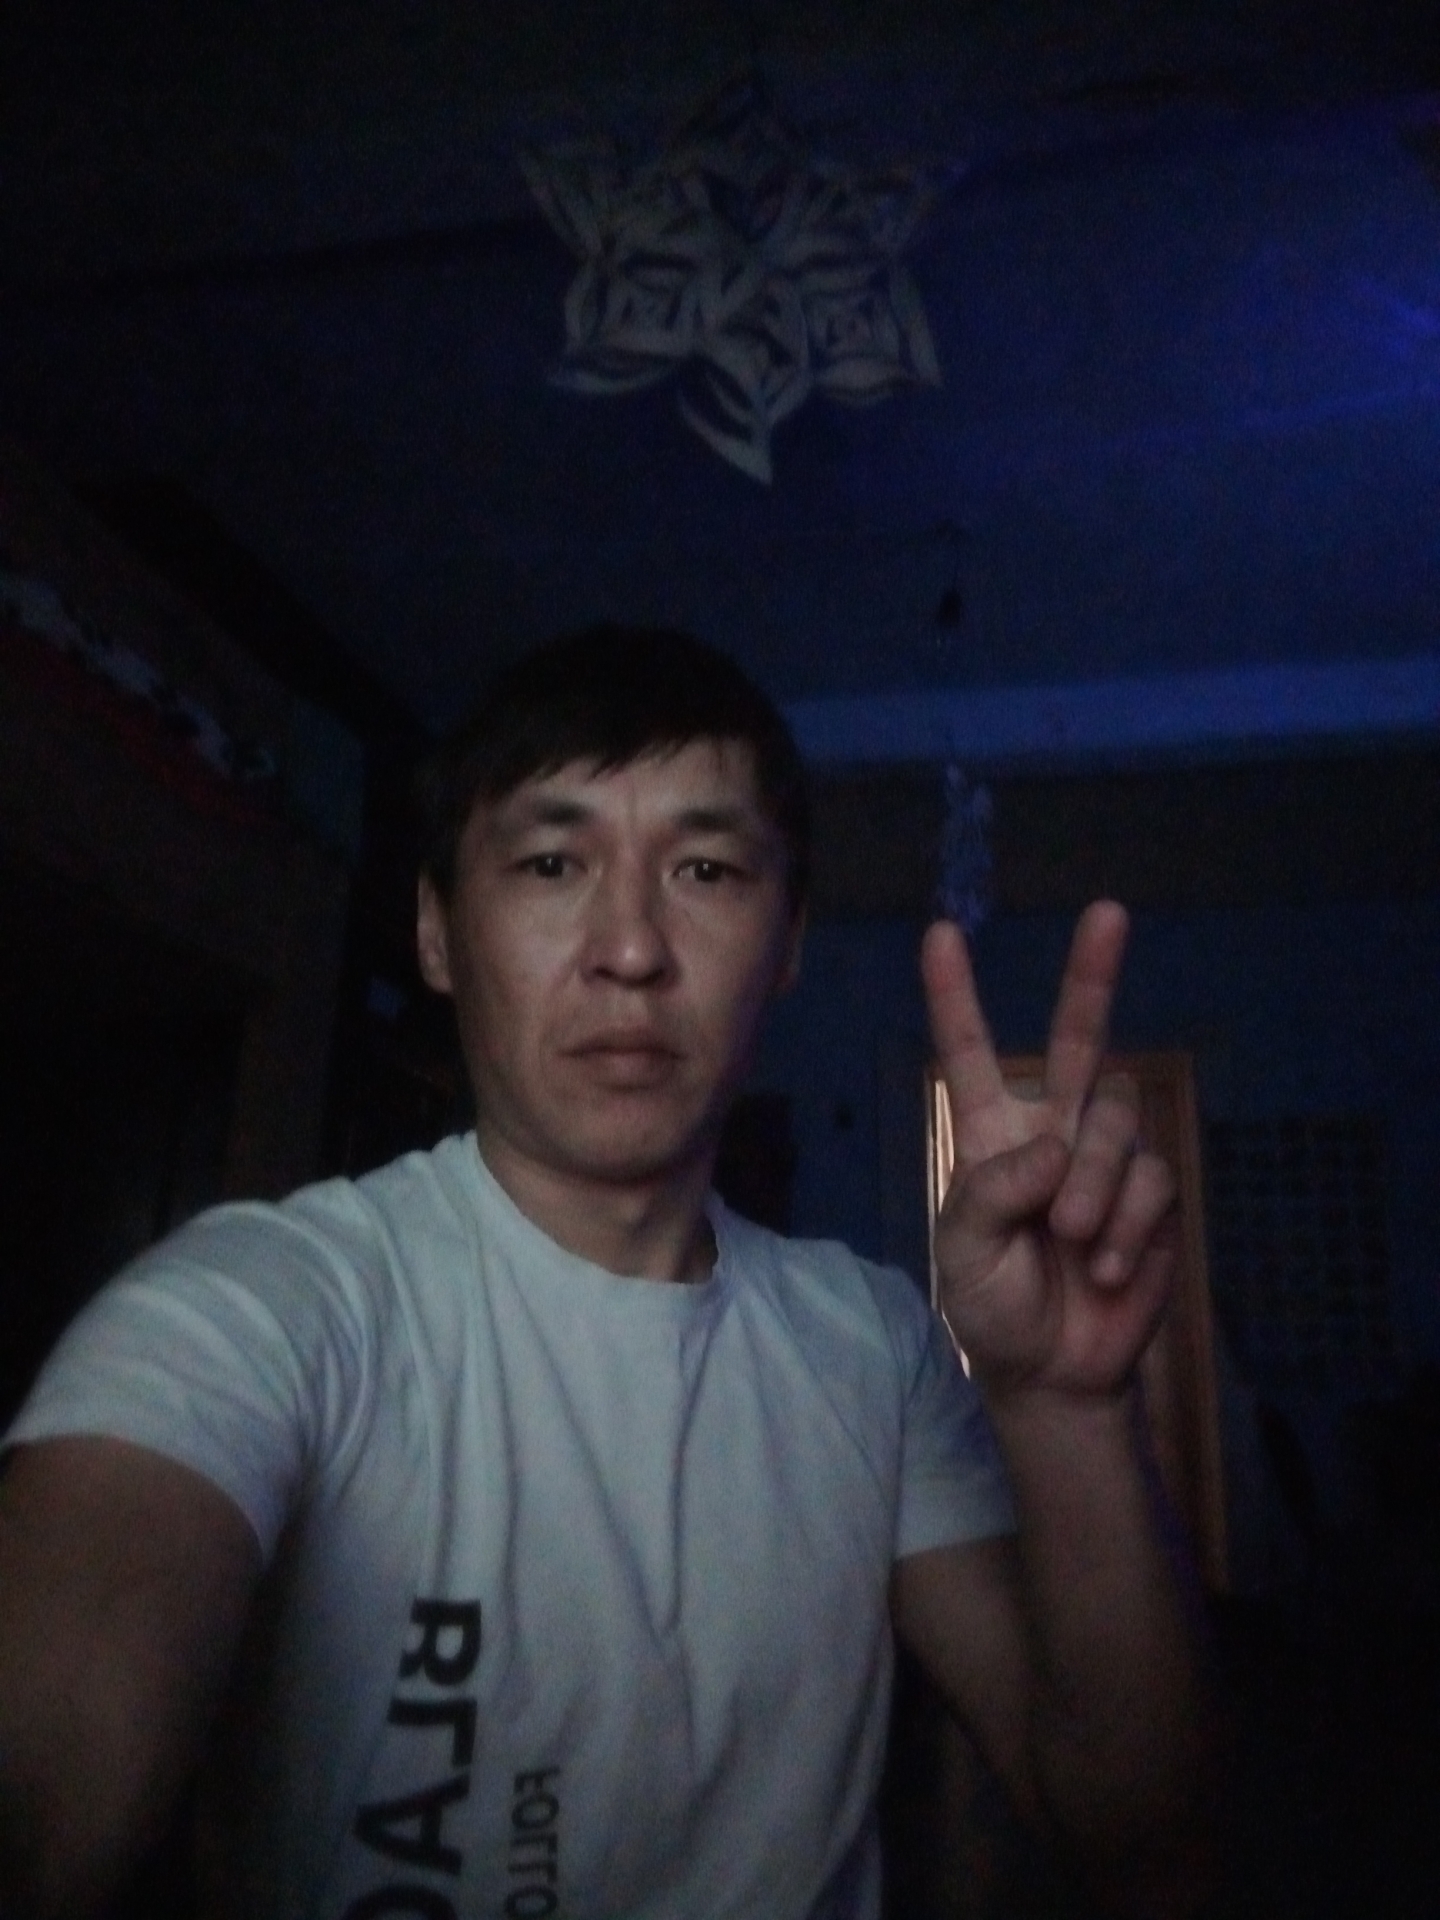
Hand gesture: peace